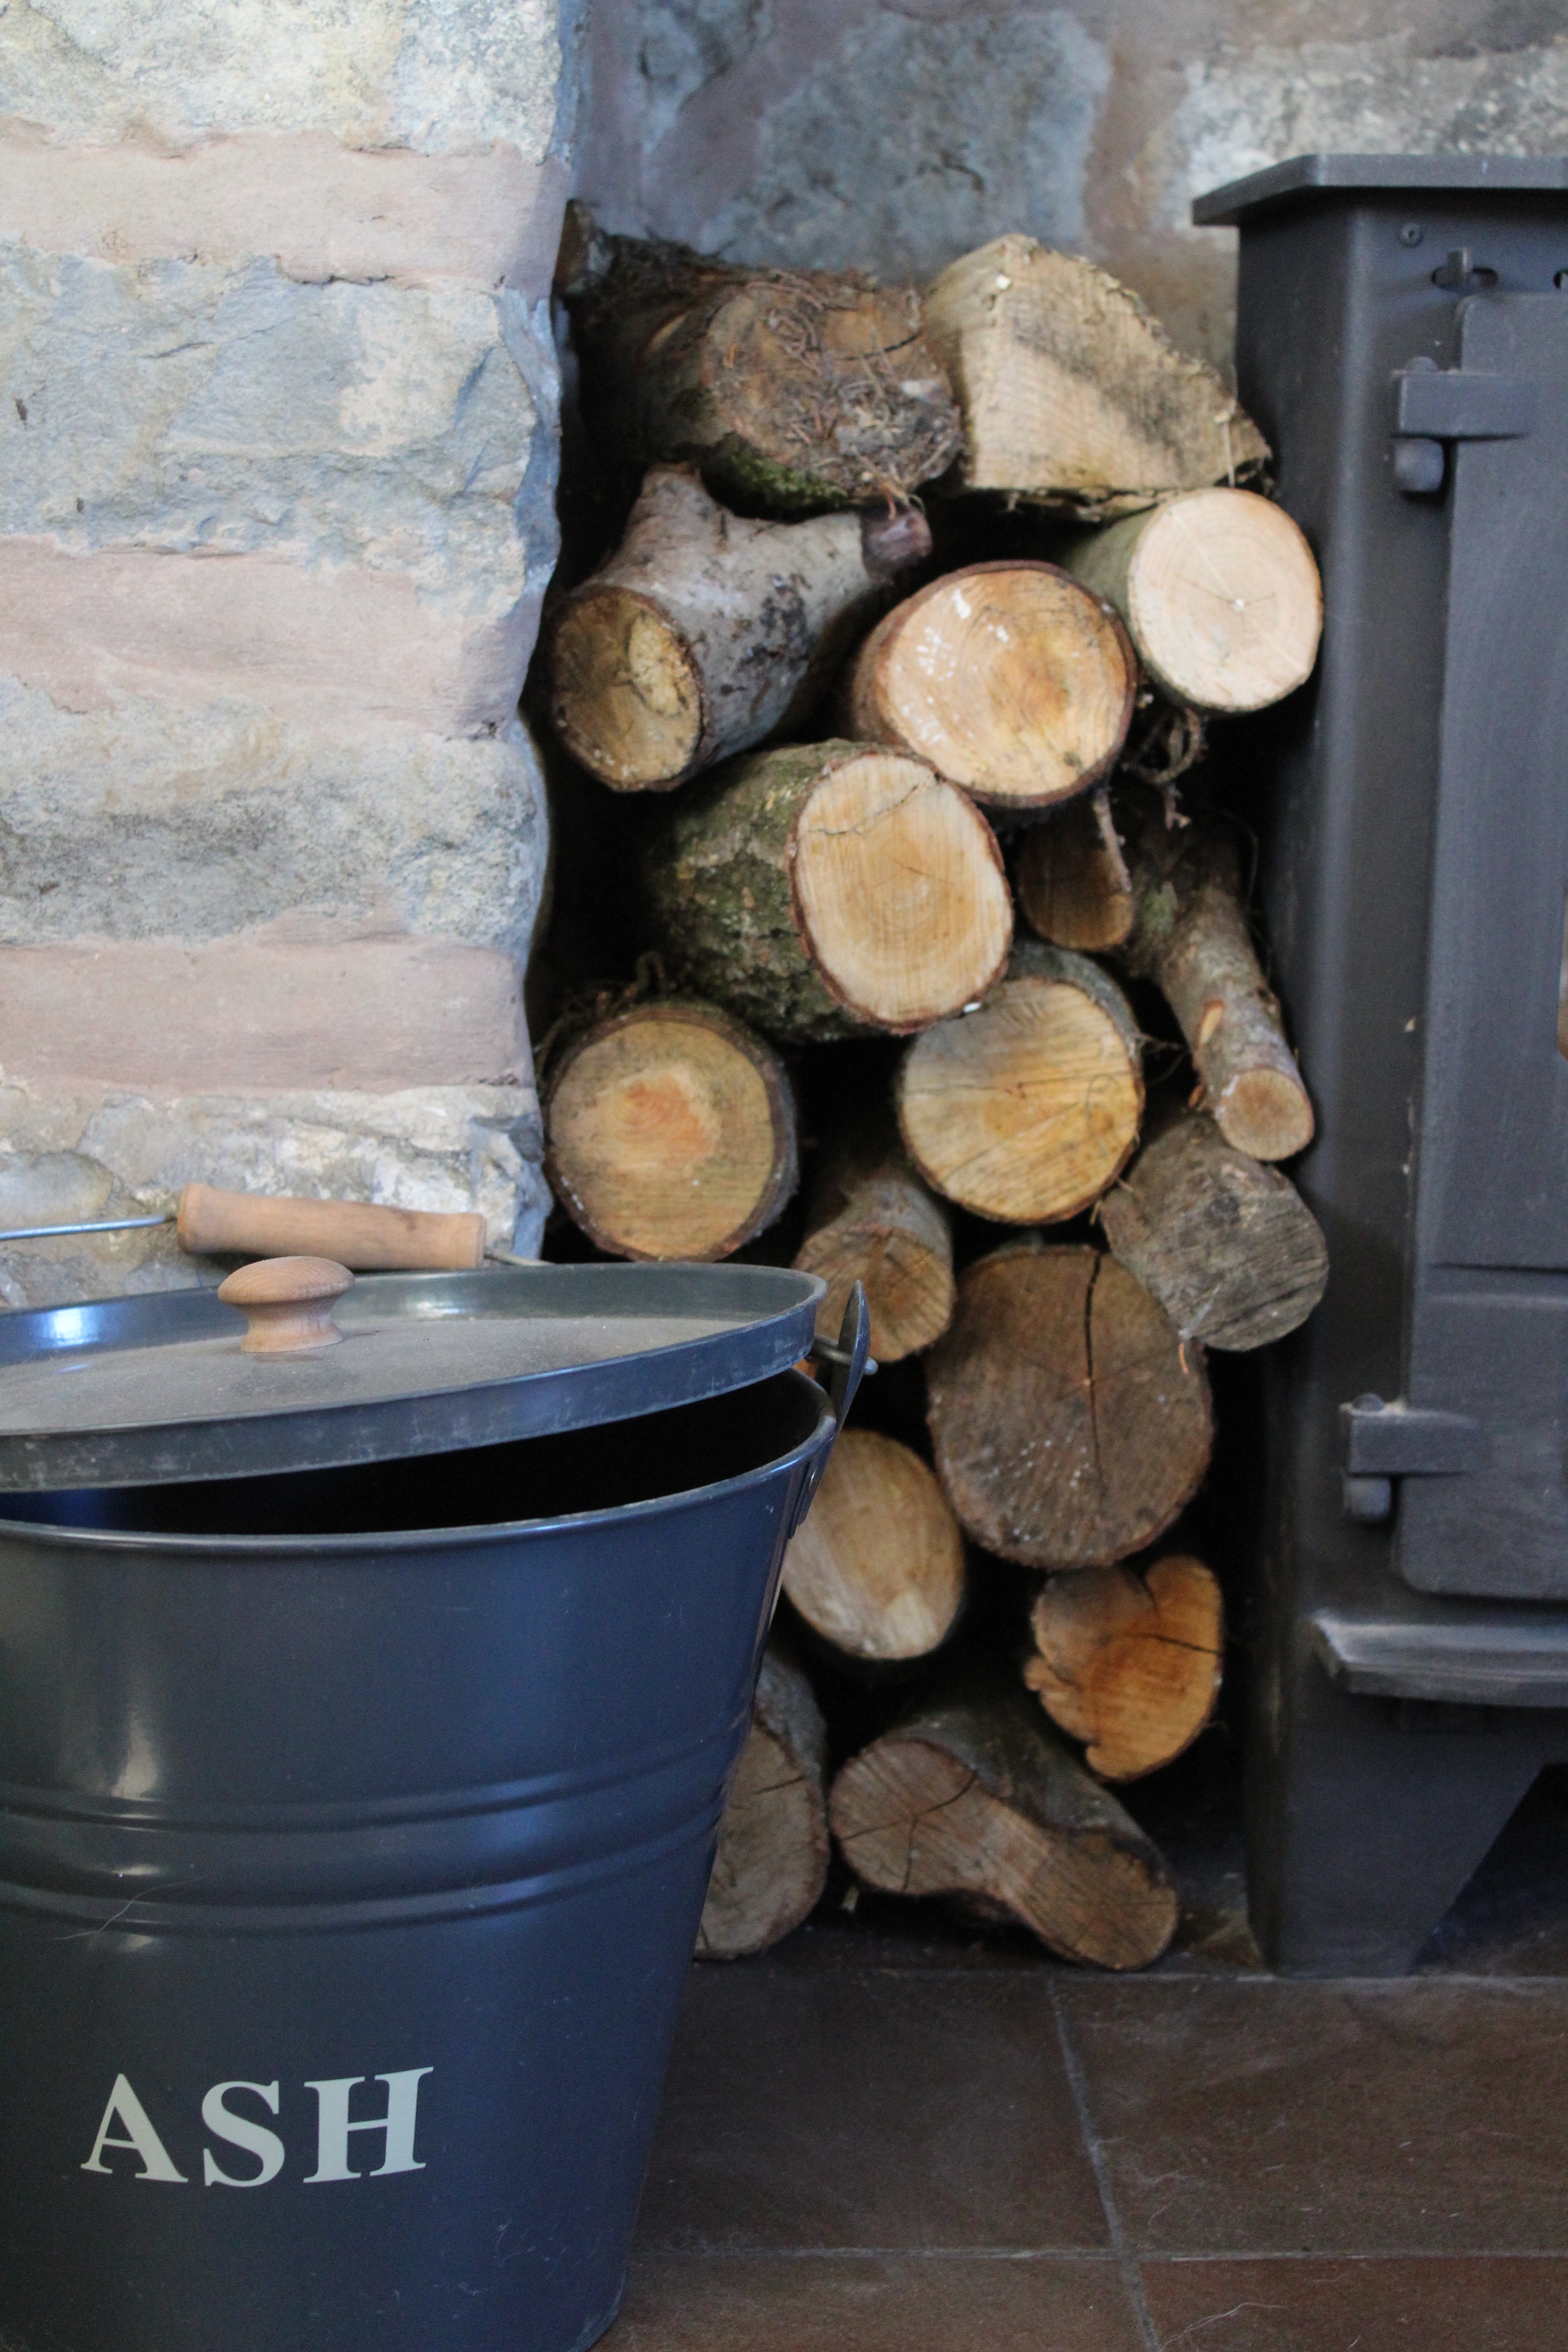
wood, natural, flame, fire, fireplace, ash, stove, ashes, man made object